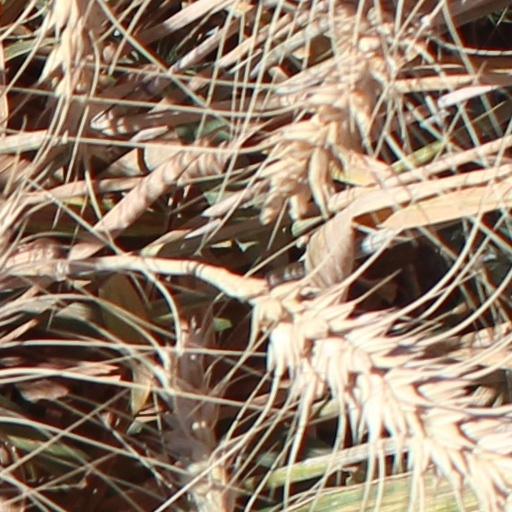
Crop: wheat